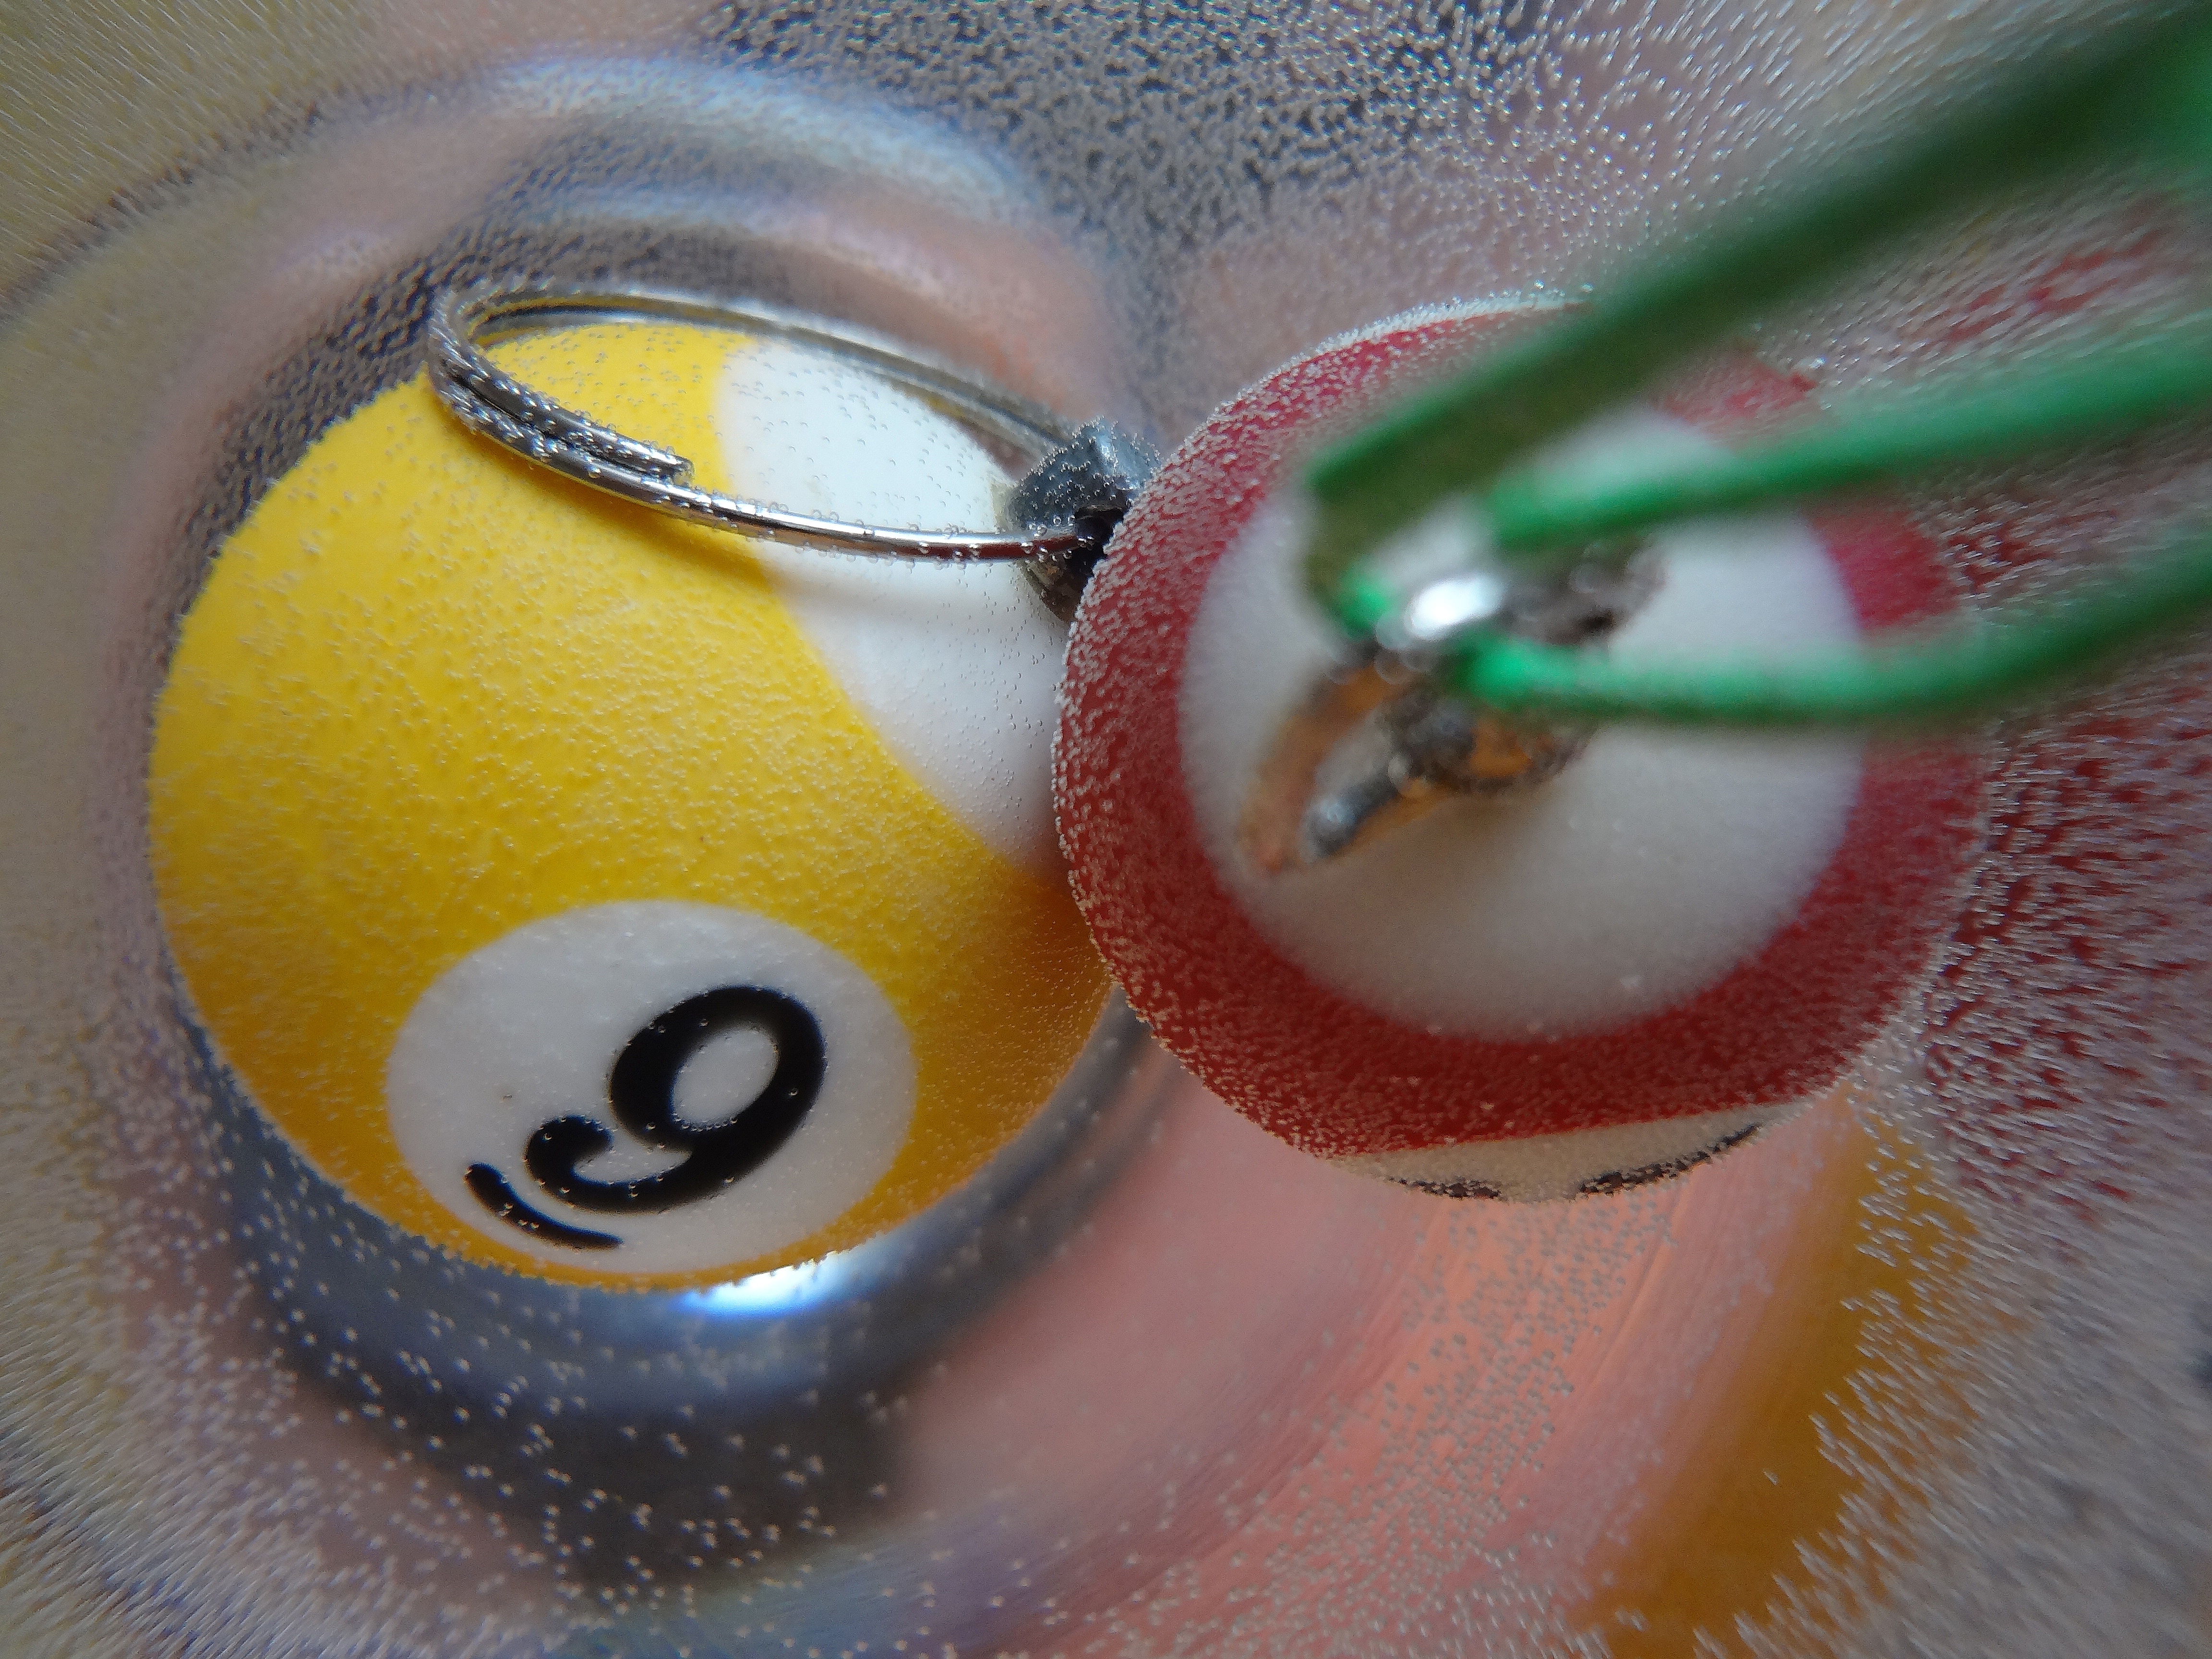
hand, water, glass, green, red, color, blue, yellow, nail, close up, eye, glasses, ball, organ, balls, macro photography, billiard, billard, vision care